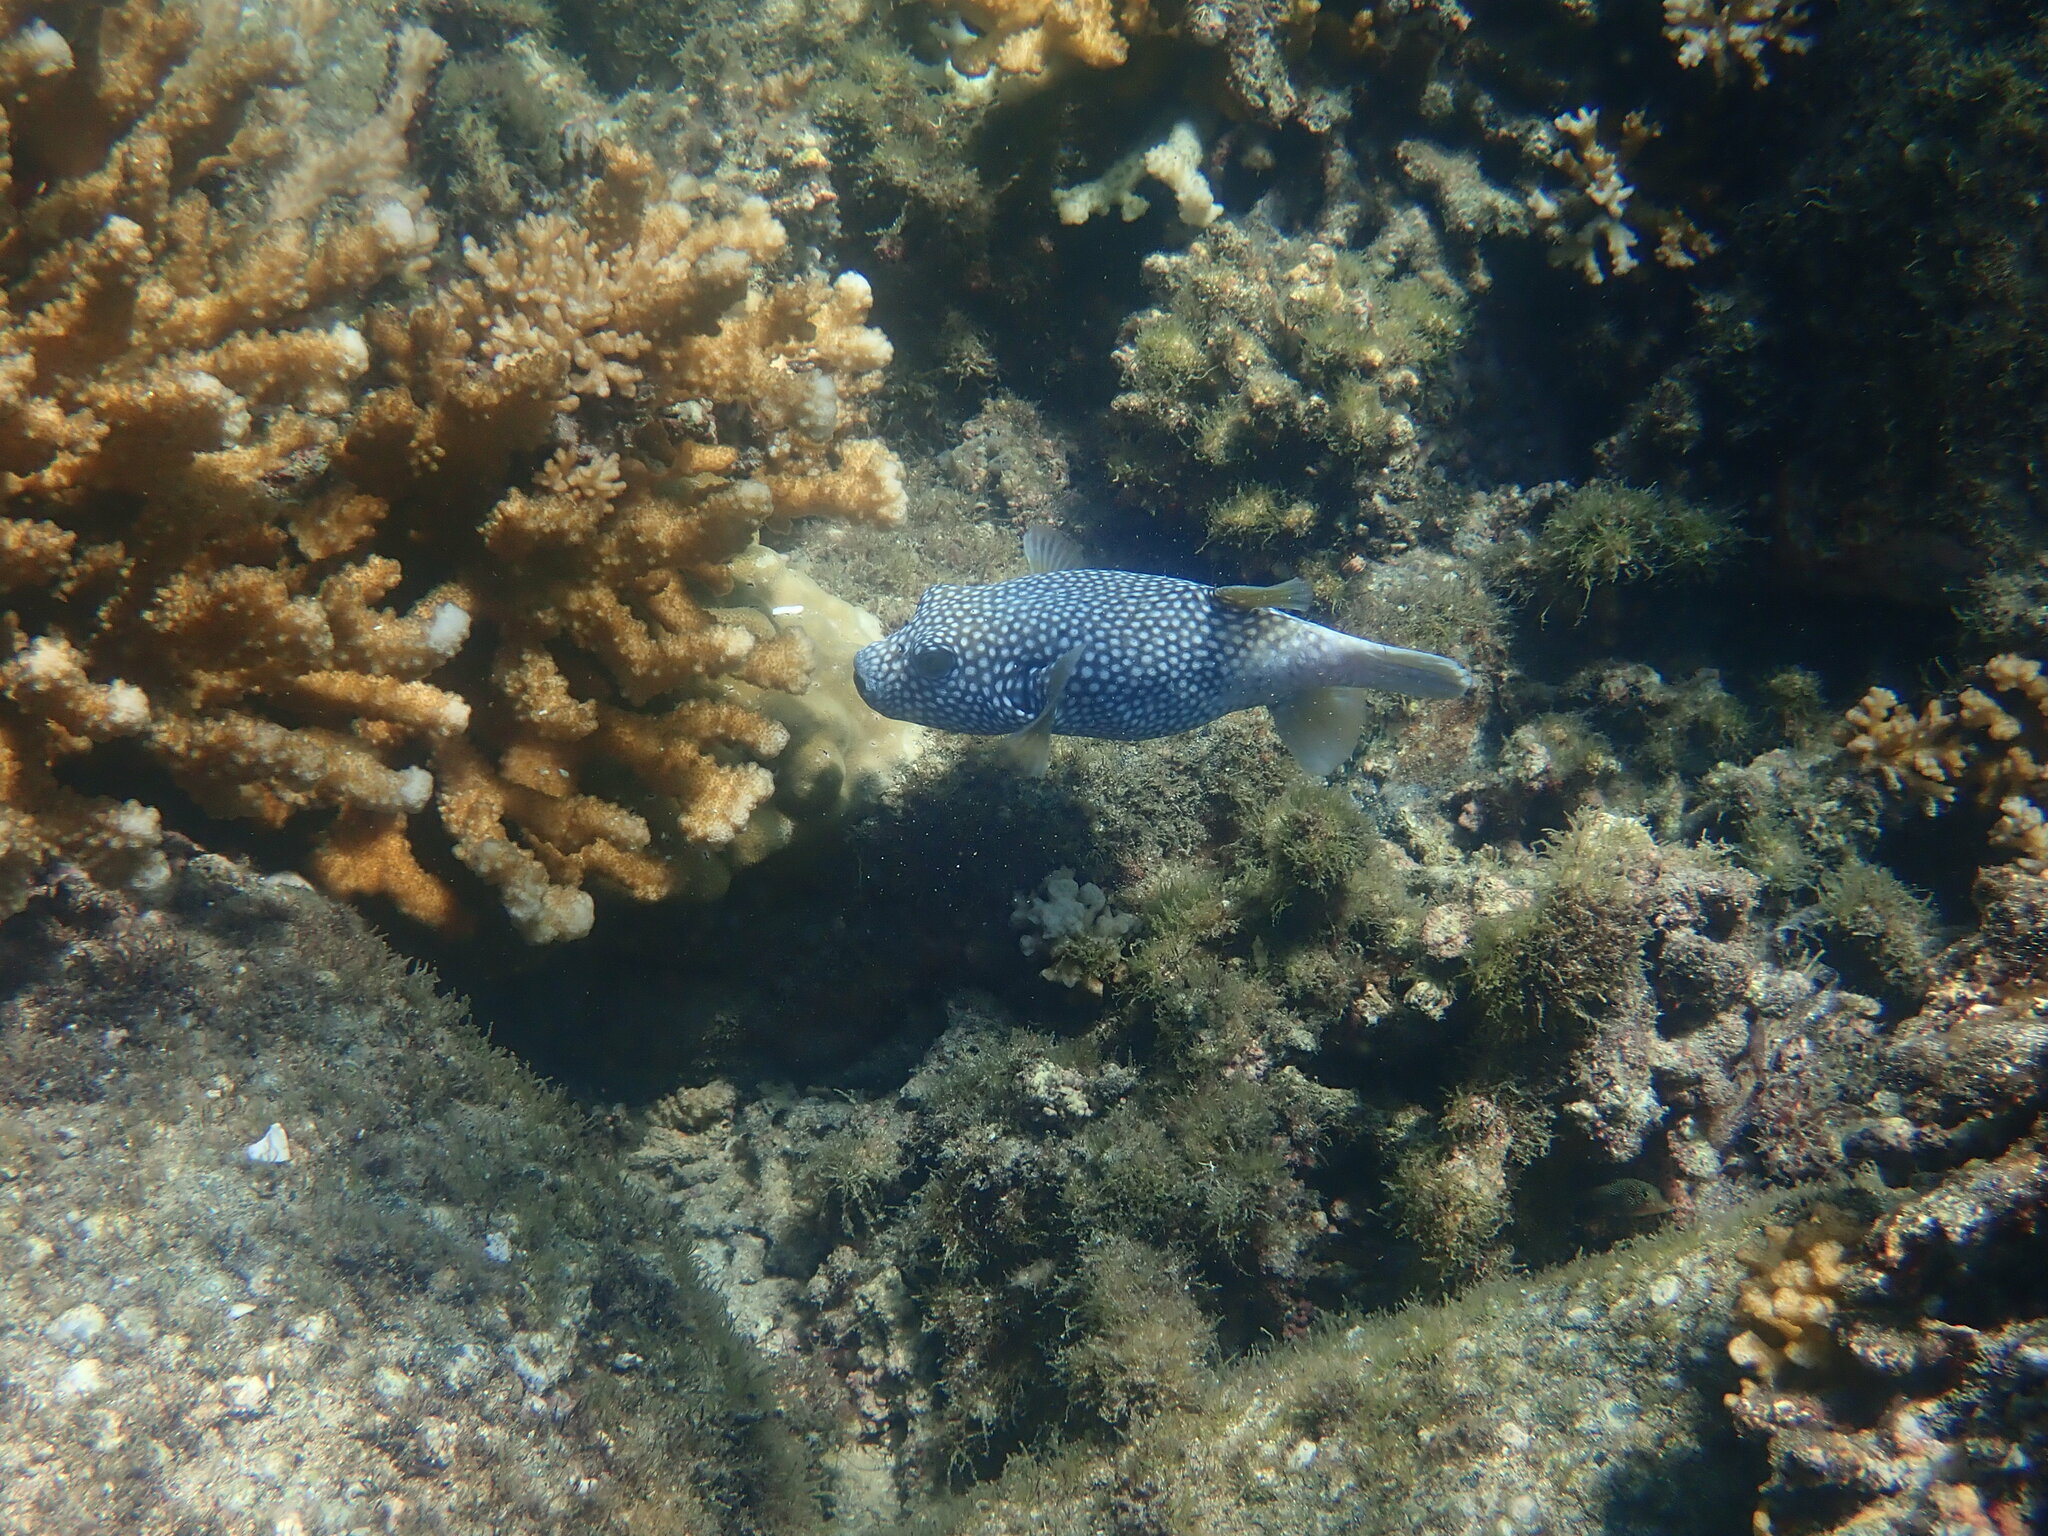
Arothron meleagris (Guineafowl Puffer)